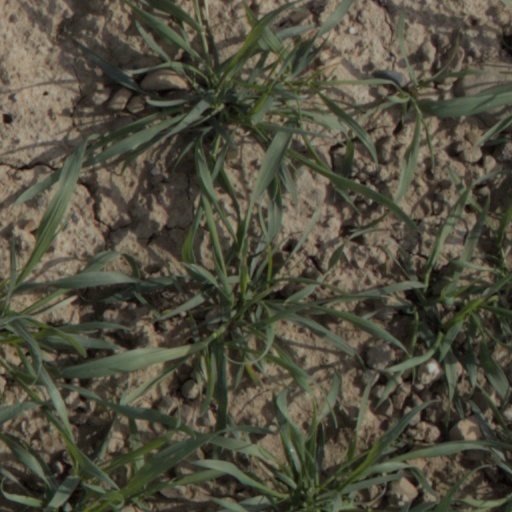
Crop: wheat